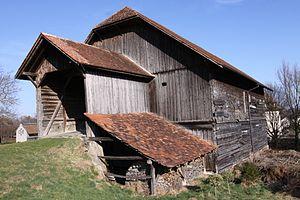
Grange-étable, Chemin de la Fruiterie 5a, Barberêche
Cette liste présente les biens culturels d'importance nationale dans le canton de Fribourg. Cette liste correspond à l'édition 2009 de l'Inventaire Suisse des biens culturels d'importance nationale pour le canton de Fribourg. Il est trié par commune et inclus : 205 bâtiments séparés, 14 collections, 18 sites archéologiques et un cas particulier.